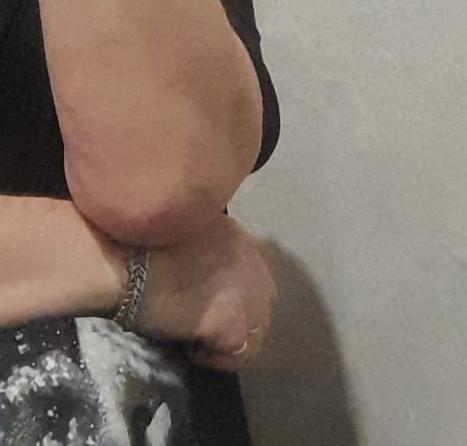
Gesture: no_gesture